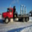
Label: truck